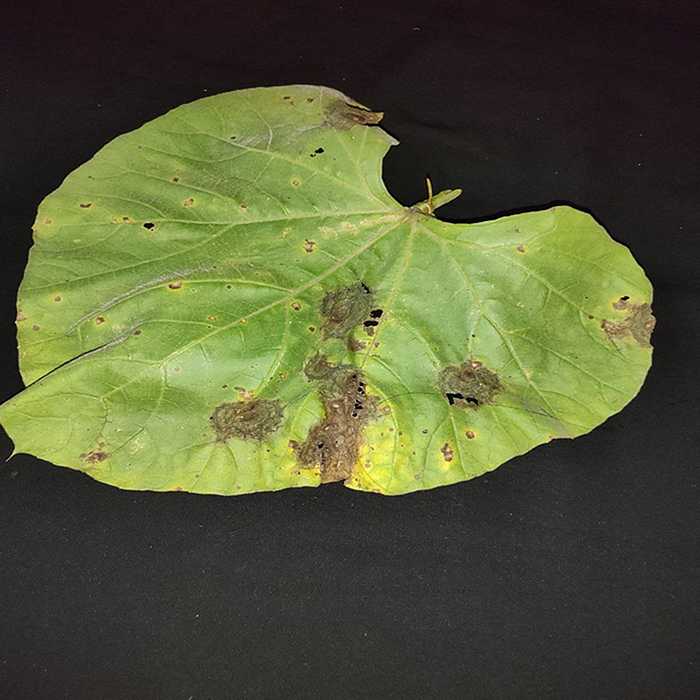
Plant: Bottle gourd
Label: Downey mildew